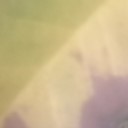
Label: Leaf_rust